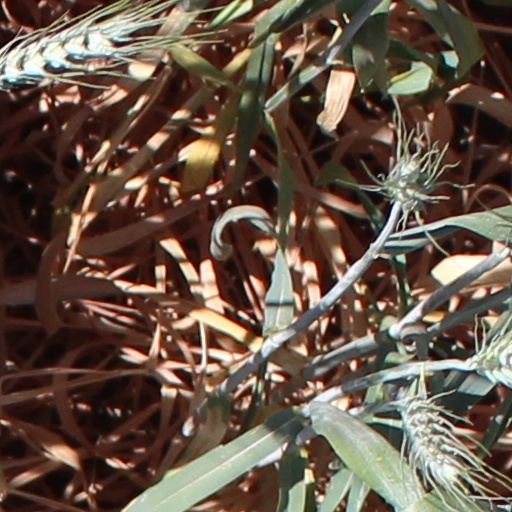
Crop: wheat